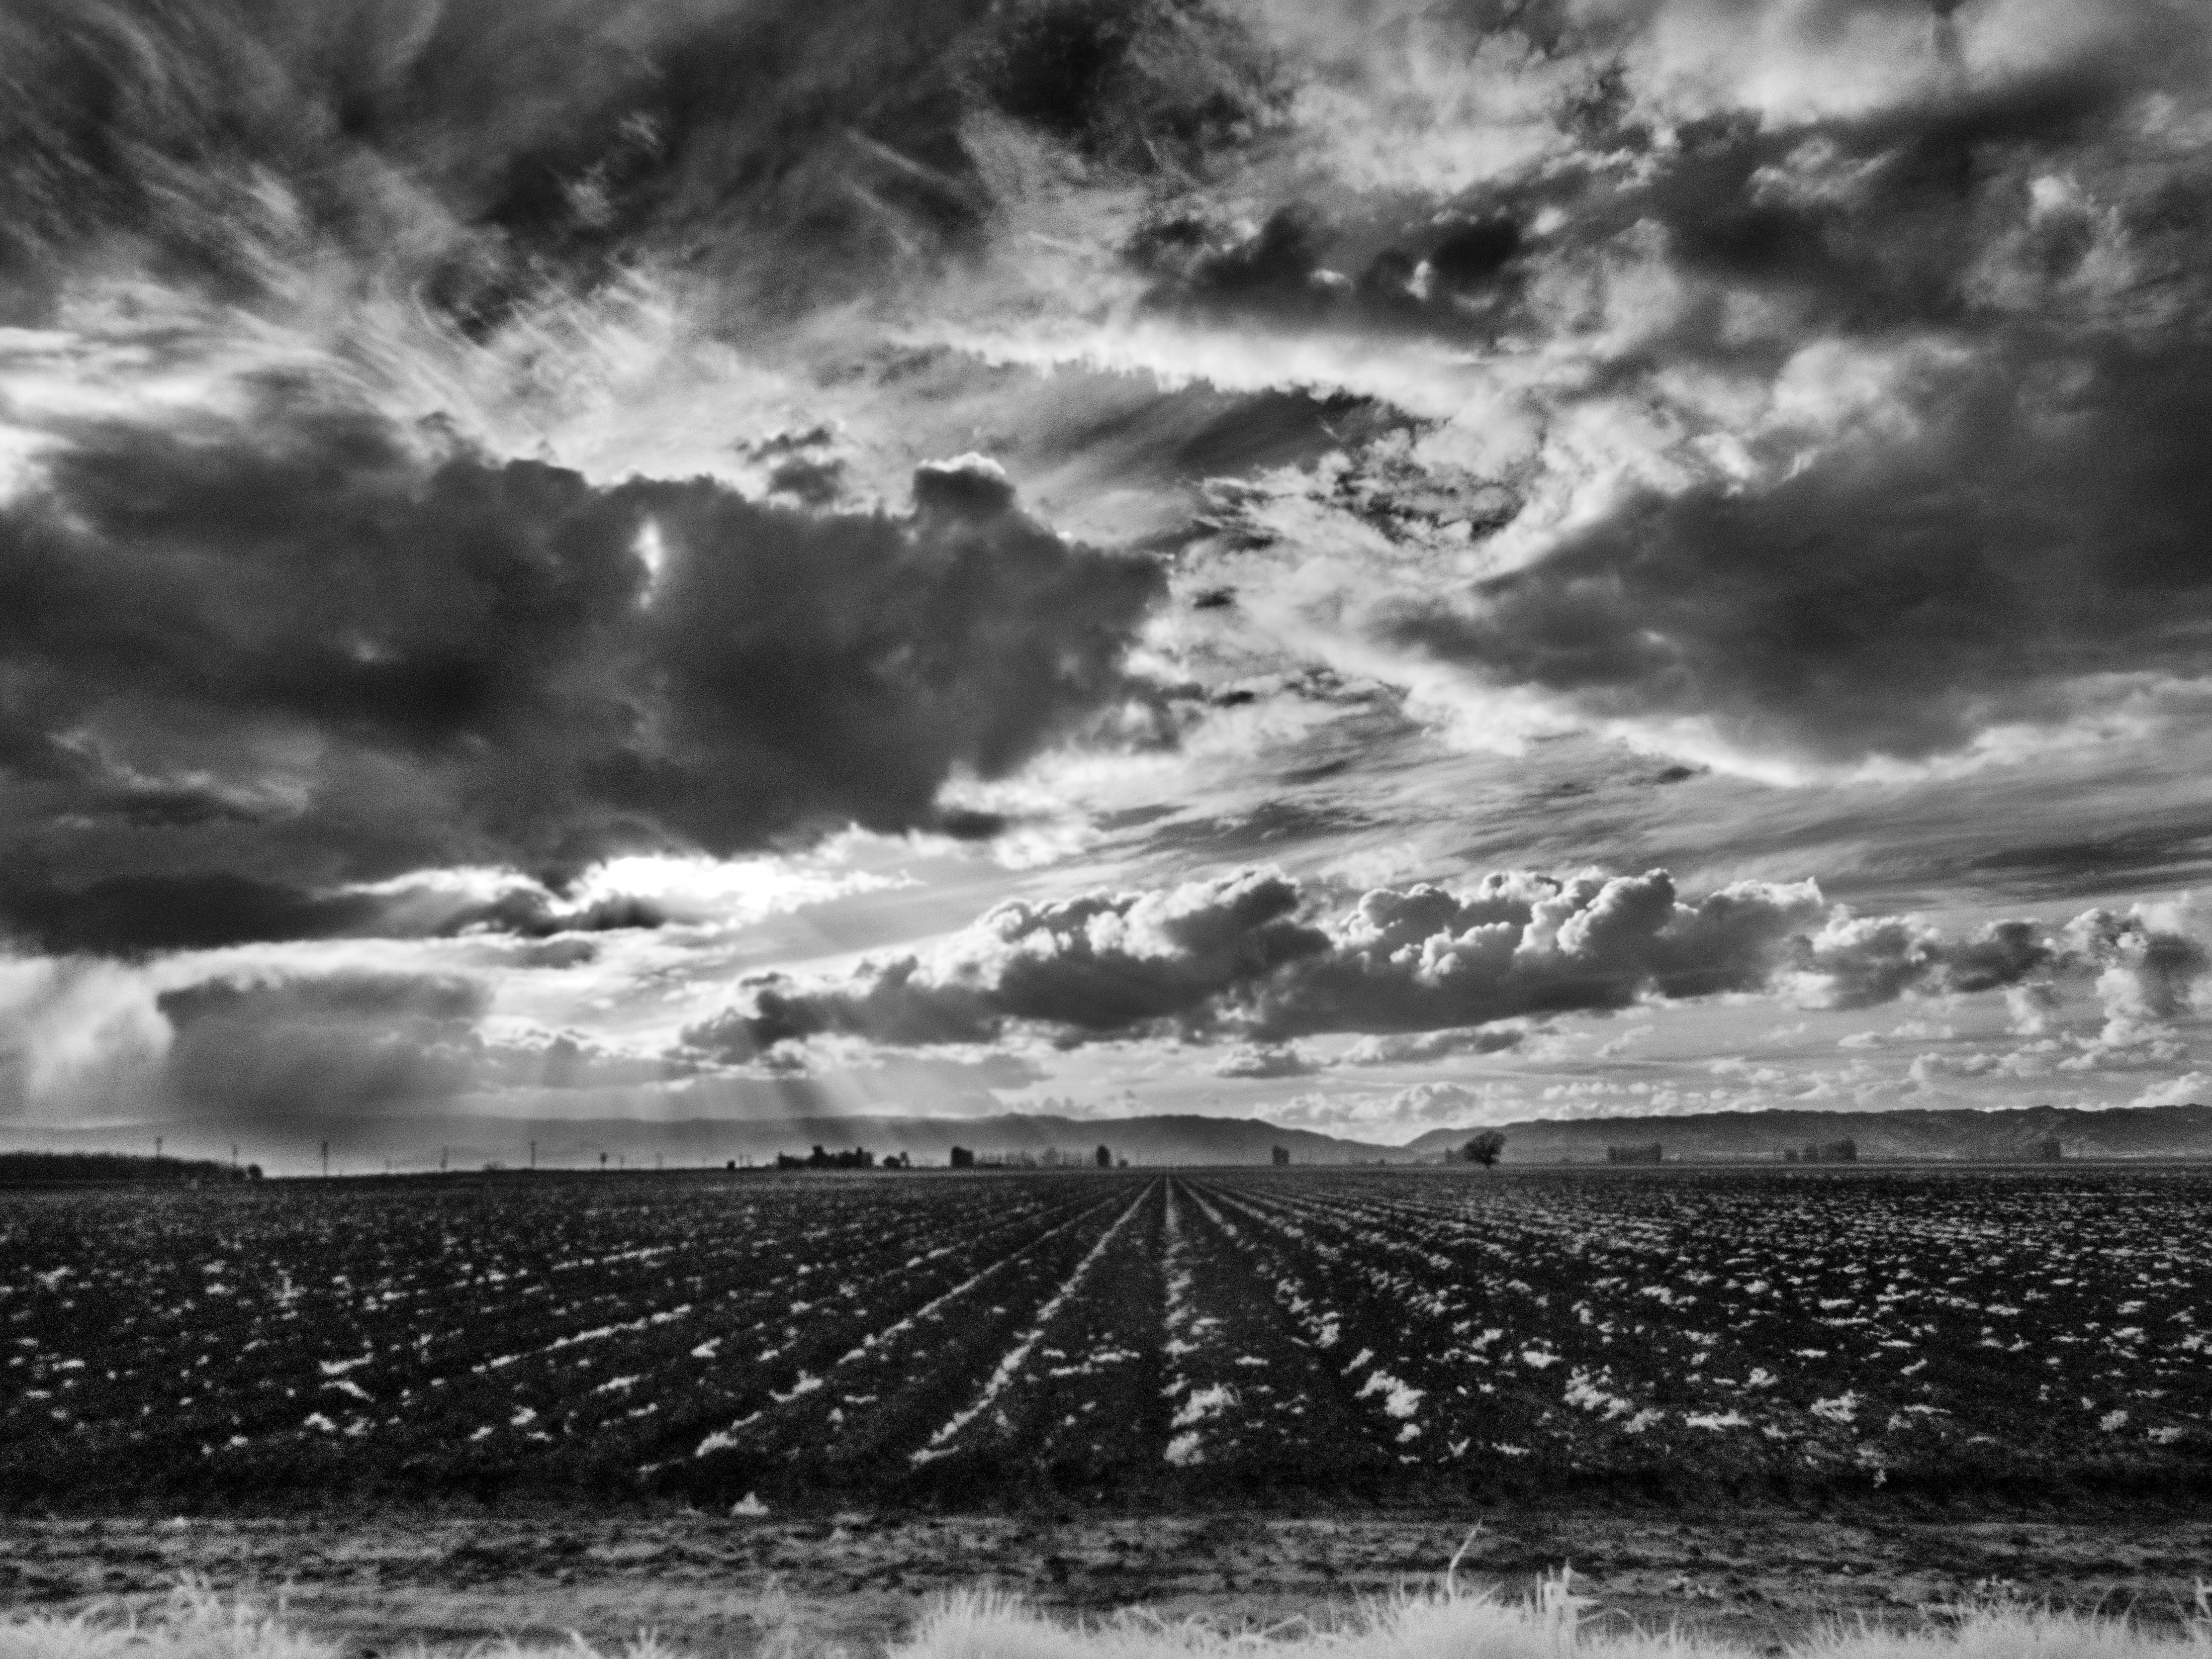
sea, horizon, cloud, black and white, sky, photography, wave, rural, weather, monochrome, clouds, solano, meteorological phenomenon, monochrome photography, atmospheric phenomenon, wind wave